May Mann

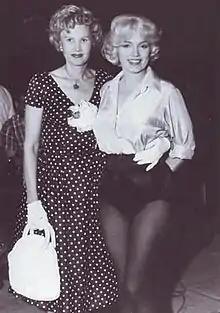
Mann with close friend Marilyn Monroe on the set of "Let's Make Love"

May Mann, born May Vasta Randall, (September 1, 1908 - April 15, 1995) was a Hollywood columnist and freelance writer. She wrote a syndicated column about Hollywood gossip and wrote articles on celebrities for fan magazines. Her "Going Hollywood" column was syndicated to 400 newspapers, and contributed to movie magazines "Movie Mirror", "Silver Screen", "Movie Teen", "Screenland", and "Photoplay". Her columns often featured photos of herself with the celebrity she profiled. She befriended several celebrities like Marilyn Monroe and wrote books about Elvis Presley, Clark Gable, and Jayne Mansfield. She was known as "Hollywood Date Girl" since she wrote about parties that she attended with Hollywood celebrities.